AMX-30

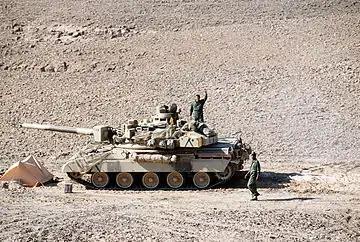
French AMX-30B2 deployed in Saudi Arabia, during military operations before the Gulf War

During the production run, many improvements were implemented. These did not include gun stabilization from 1971, and from 1972 replacing the original coaxial heavy machine gun with a dual purpose autocannon against light armour and helicopters, with the ability to depress to −8 degrees and elevate to 40 degrees. All French army vehicles were eventually brought to this newer standard; the designation remained "AMX 30B".